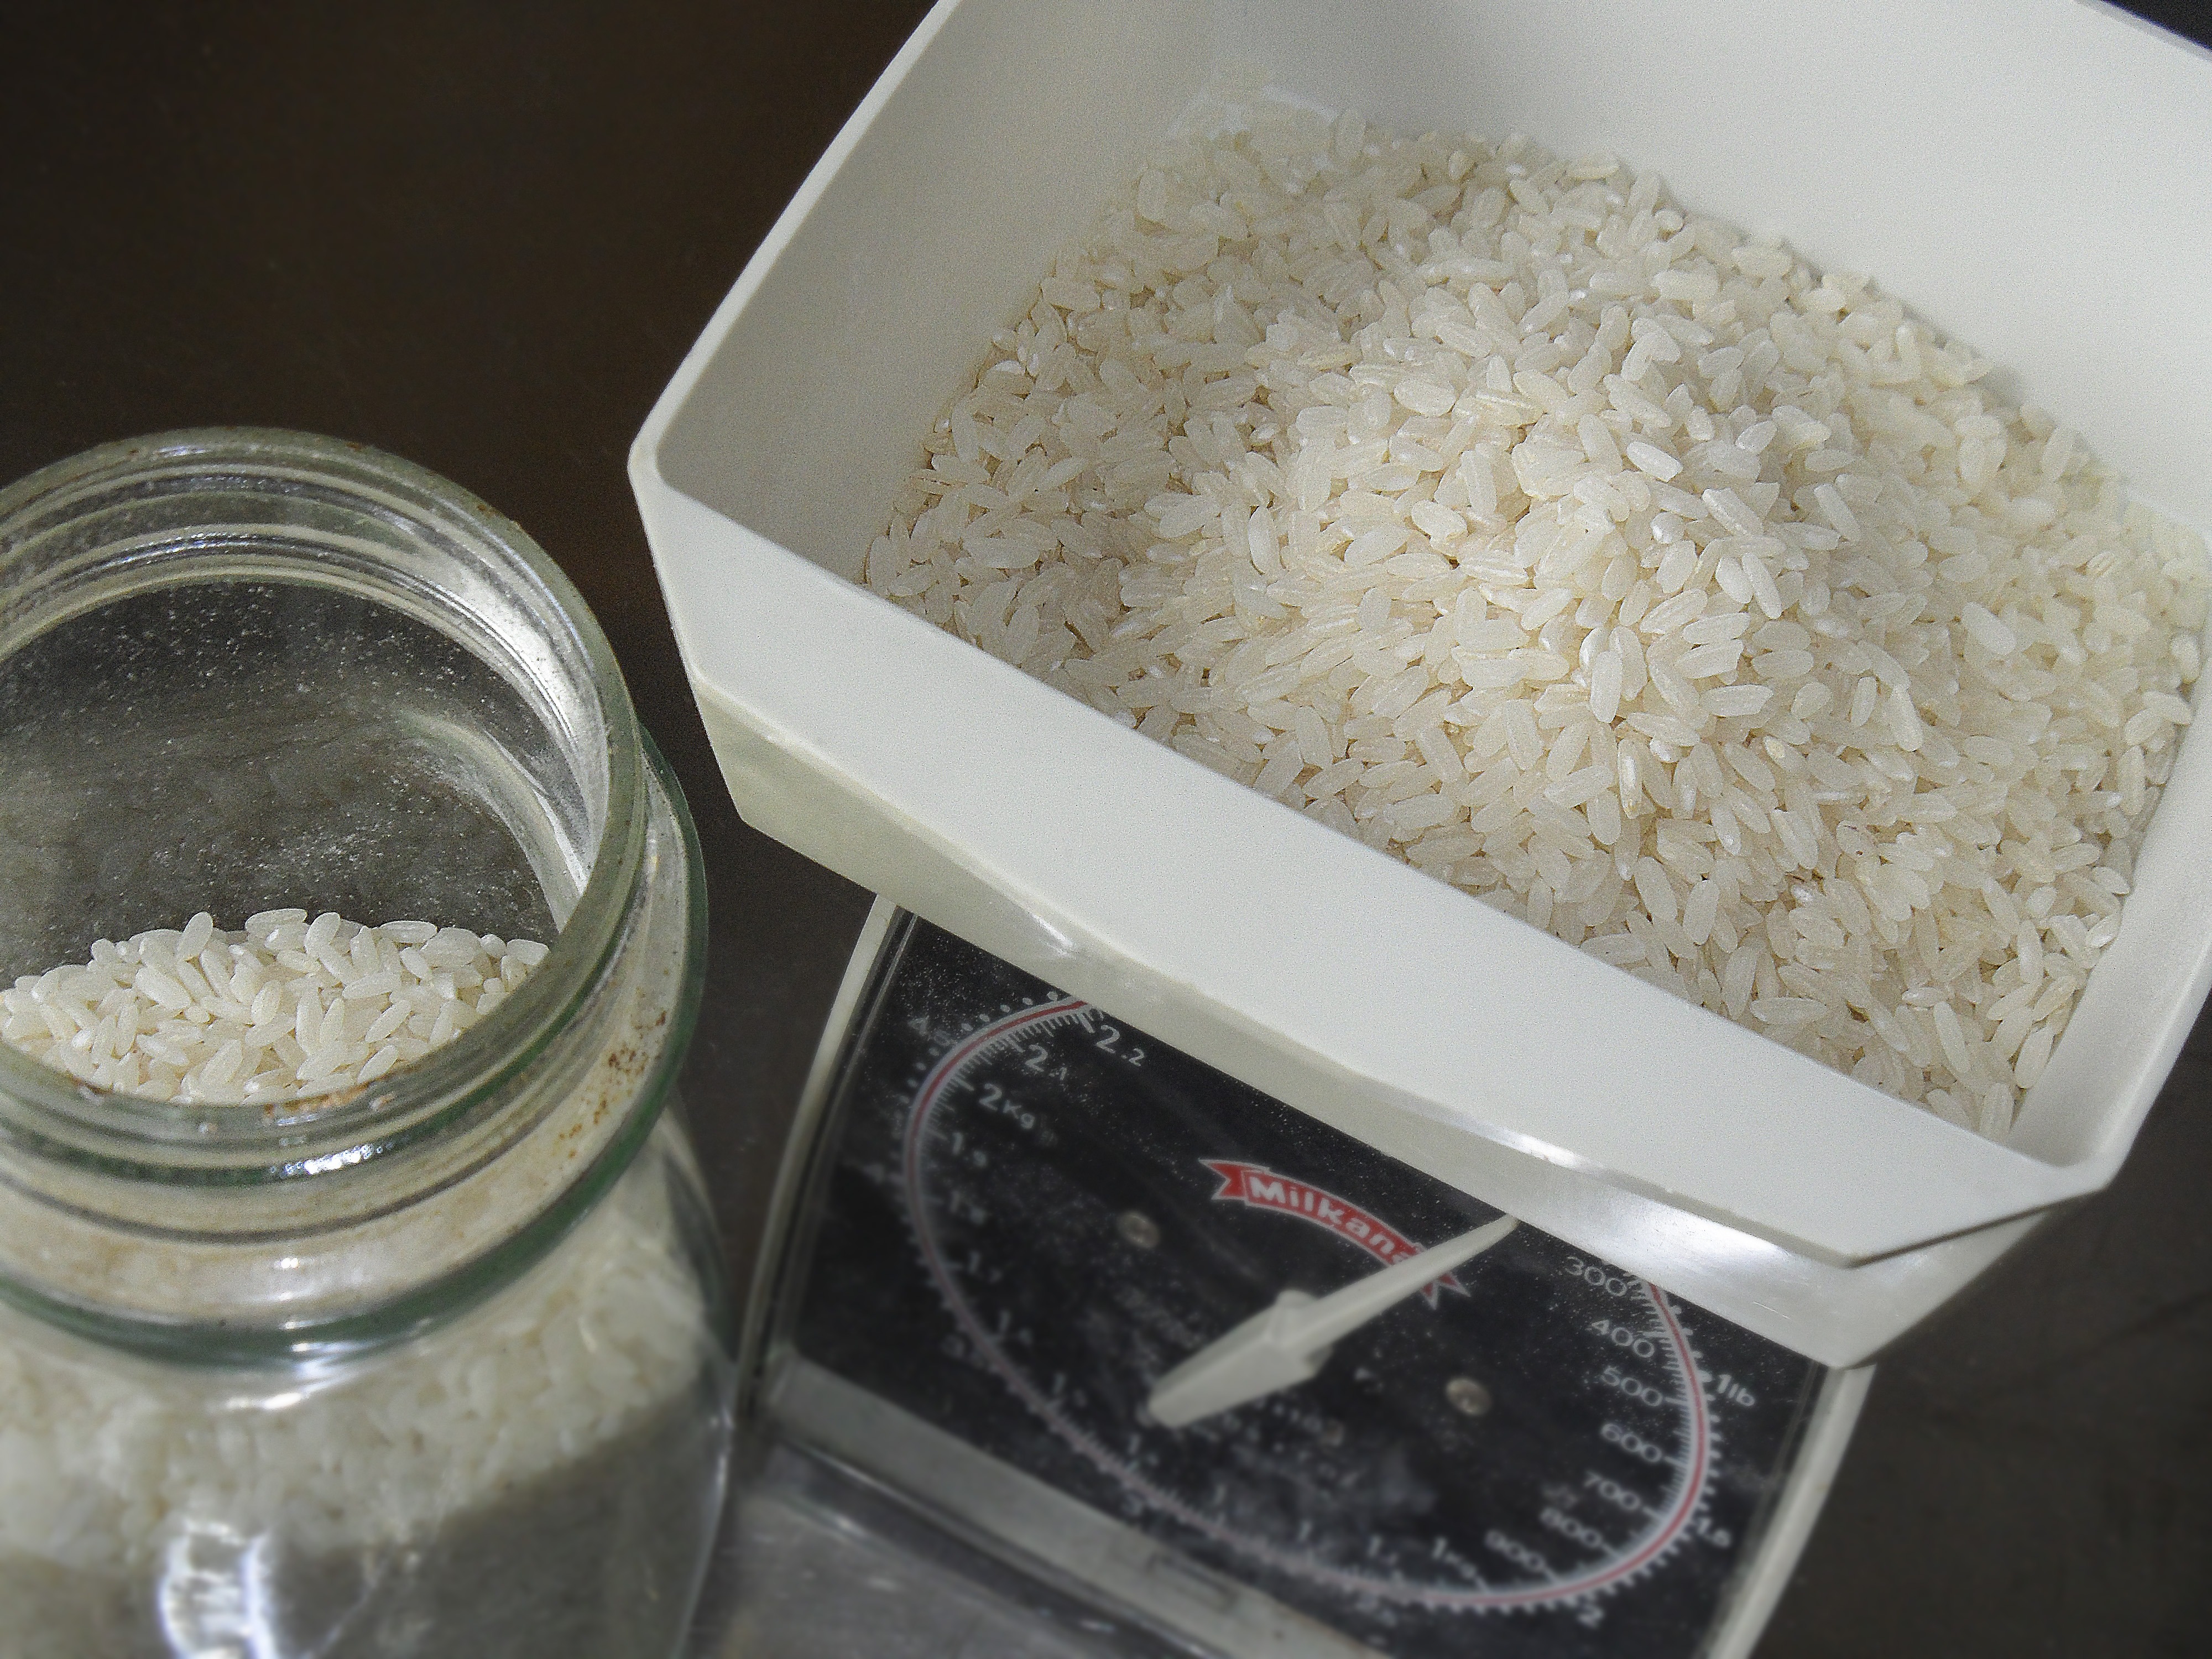
table, vase, meal, food, kitchen, powder, eat, rice, coconut, seeds, libra, alimentari, white rice, grass family, steamed rice